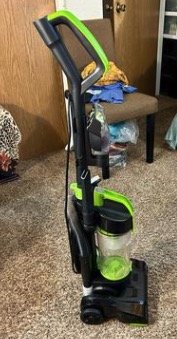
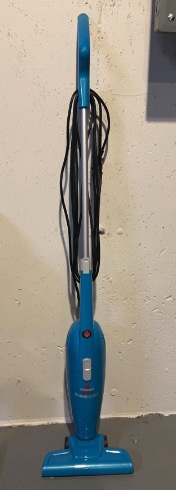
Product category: items_vacuum
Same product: no